Question: Where are the giraffes?
Tambaya: Ina raƙuman dawan?
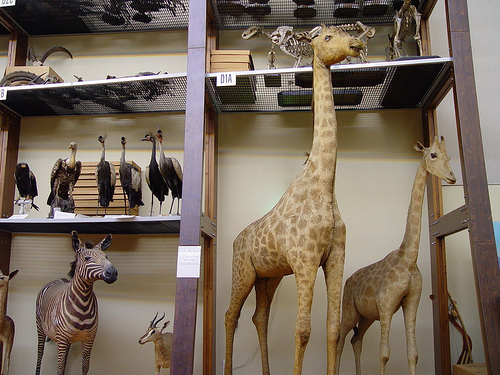
Answer: The bottom right.
Amsa: Ƙasan daman.